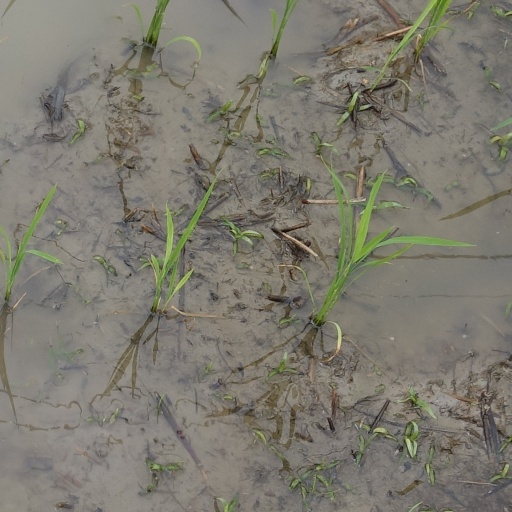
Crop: rice